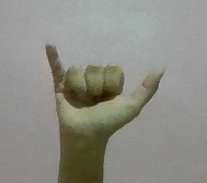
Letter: ya